The Marshes (2018 film)

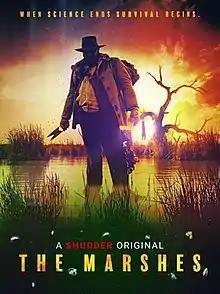
Film poster

The Marshes is an Australian supernatural horror film, written and directed by Roger Scott. The film stars Dafna Kronental, Sarah Armanious, Mathew Cooper, Sam Delich. The film was released in Australia in 2018 and in the US in 2020 via Shudder.